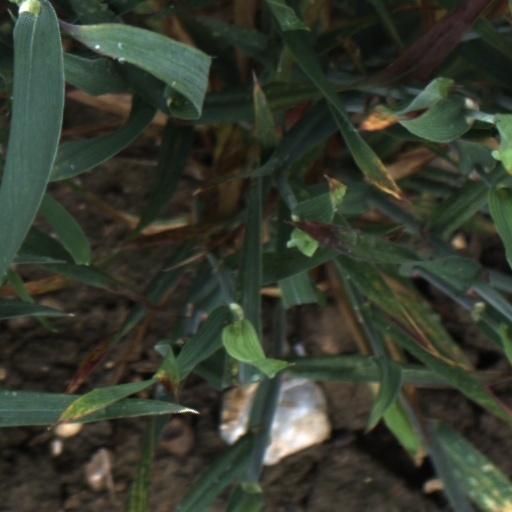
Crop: wheat